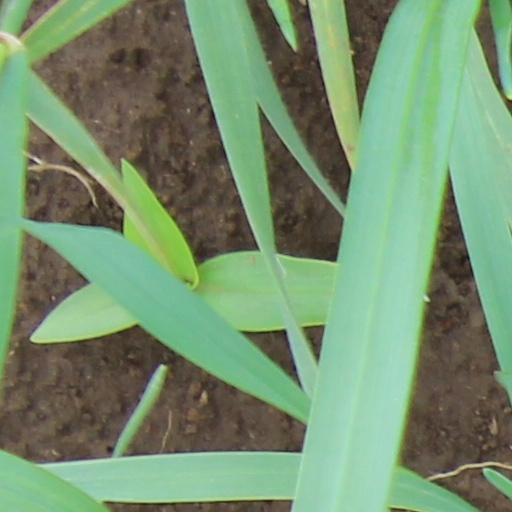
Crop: wheat